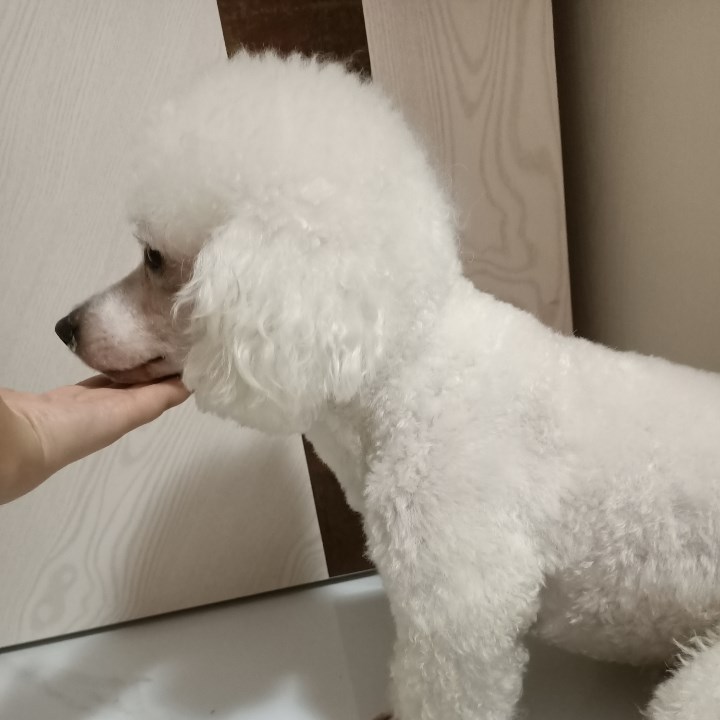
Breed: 3083-n000117-Bichon_Frise